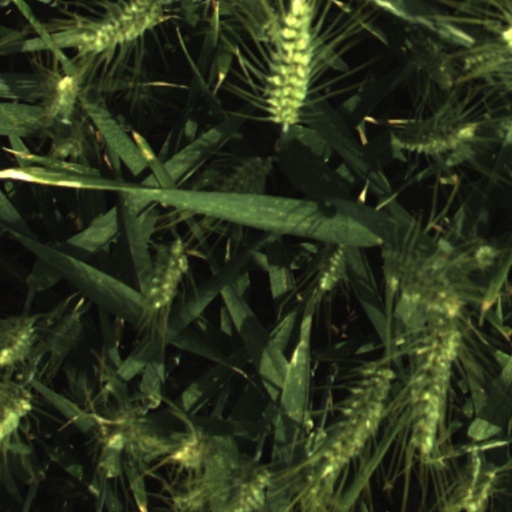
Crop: wheat